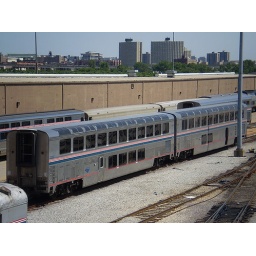
Superliner Lounge Cars - easily distinguished by their large windows almost wrapping around the car ceiling.